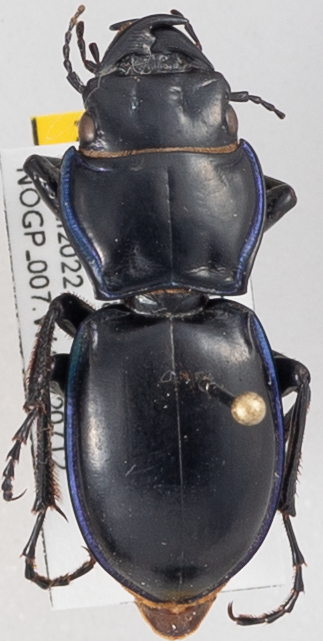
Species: Pasimachus elongatus
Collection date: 2022-07-12
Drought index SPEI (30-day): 1.514
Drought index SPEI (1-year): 0.47
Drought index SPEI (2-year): -1.13